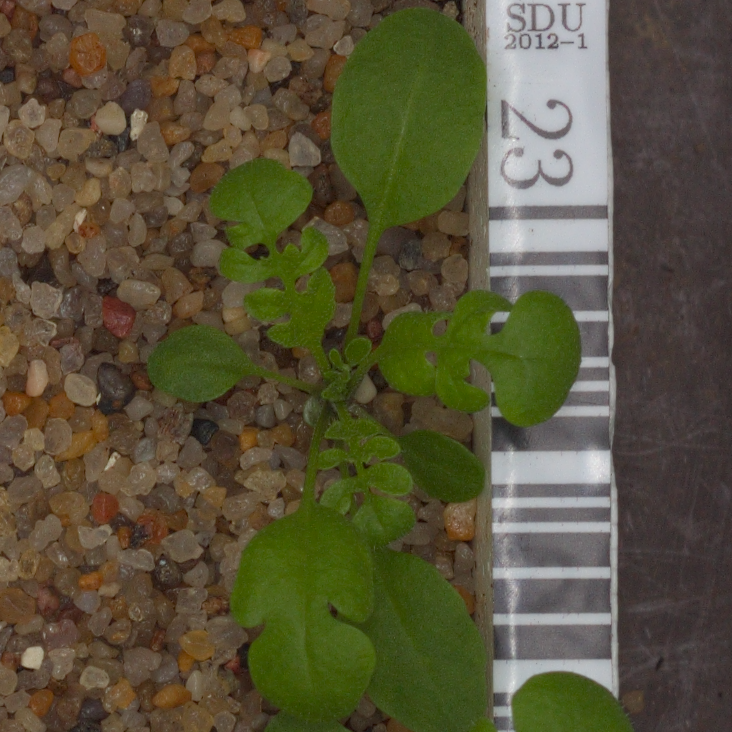
Label: shepherds_purse